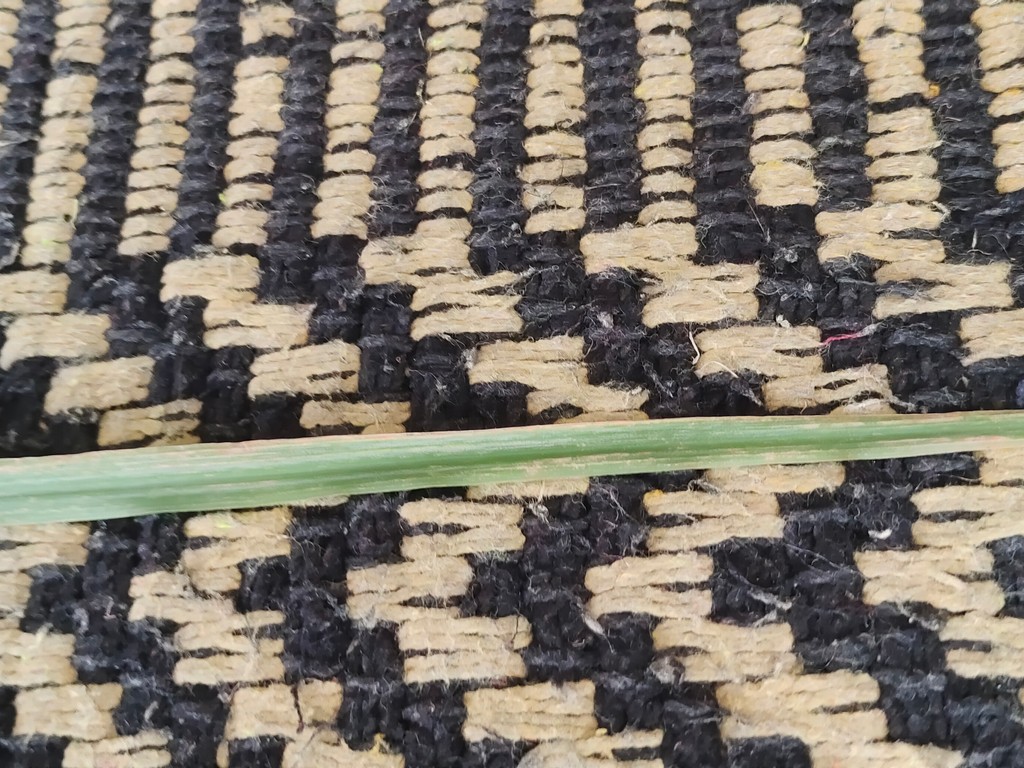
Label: Unhealthy